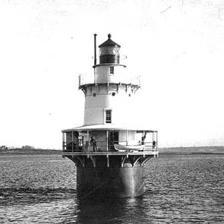
Building: Hog Island Shoal Light
Country: United States of America
Year built: 1901
Lighthouse Hog Island Shoal Light Location Portsmouth, Rhode Island Coordinates 41°37′56.3″N 71°16′23.6″W / 41.632306°N 71.273222°W / 41.632306; -71.273222 Tower Constructed 1886 Foundation Cast iron & granite caisson Construction Cast iron Automated 1964 Height 60 feet (18 m) Shape Sparkplug lighthouse Markings White conical tower on black cylindrical pier Heritage National Register of Historic Places listed place Fog signal Horn, 2 blasts every 30 seconds VHF radio activated Light First lit 1901 Focal height 54 feet (16 m) Lens 5th order Fresnel lens 1901 (original), 9.8 inches (250 mm) (current) Range 12 nautical miles (22 km; 14 mi) Characteristic Isophase White, 6 seconds Hog Island Shoal Lighthouse U.S. National Register of Historic Places Hog Island Shoal Lighthouse as seen from a boat Built 1901 MPS Lighthouses of Rhode Island TR NRHP reference No. 88000282 Added to NRHP March 30, 1988 Hog Island Shoal Light, built in 1901, is a sparkplug lighthouse on a shoal off of Hog Island, Rhode Island . It is located about 600 feet (180 m) southeast of the island, at the entrance to Mount Hope Bay .  It stands on a circular concrete foundation set in about 10 feet (3.0 m) of water, and rising about 6 feet (1.8 m) above the water line.  It was built to replace a light ship , and was the last light station formally established in the state. The lighthouse was automated in 1964. In 1988 it was added to the National Register of Historic Places . In 2006 the lighthouse was auctioned by the GSA as government surplus to a private buyer. See also National Register of Historic Places listings in Newport County, Rhode Island References